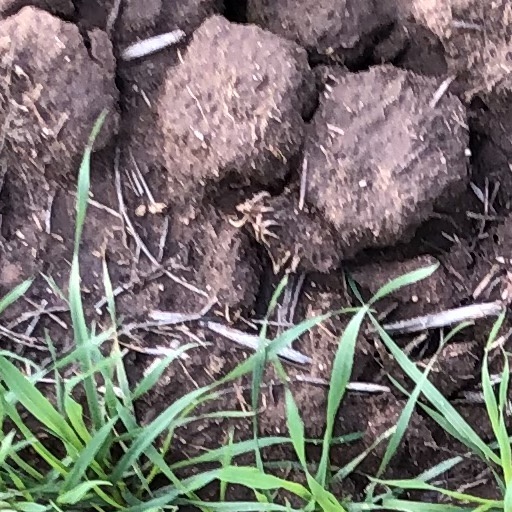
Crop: wheat